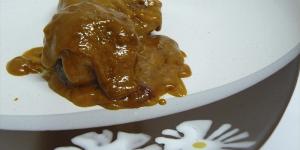
albondigas en salsa de almendras y tomate